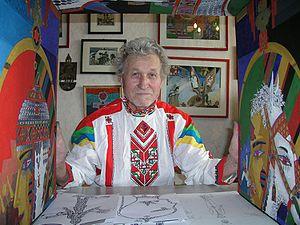
Vitalij Petrovič Petrov, connu sous le nom de plume Praski Vitti, né au village d'Algazino, dans le raïon Vournarski, le 17 septembre 1936, est un peintre, muraliste et illustrateur russe d'ethnie tchouvache.